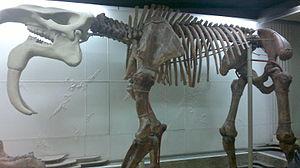
Le Musée national d'ethnographie et d'histoire naturelle est le plus important de la ville de Chișinău, la capitale de la Moldavie.